FN Herstal

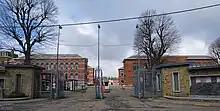
View of the factory site

Firearms designed and/or manufactured by FN include the S.A.W. M249, Browning Hi-Power and Five-seven pistols, the FAL, FNC, F2000 and SCAR rifles, the P90 submachine gun, the M2 Browning, MAG, Minimi and the FN Evolys machine guns; all have been commercially successful. FN Herstal's firearms are used by the armed forces of over 100 countries.